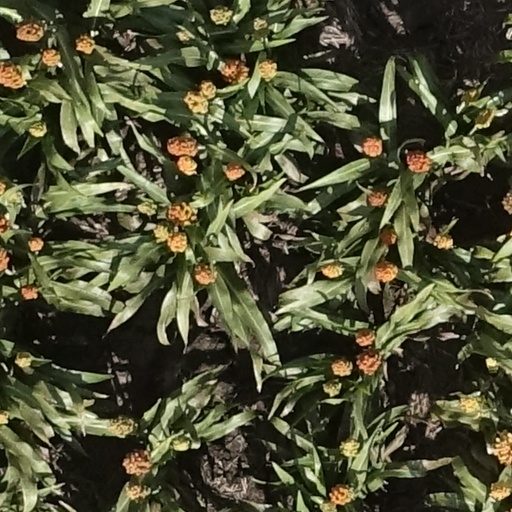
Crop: sorghum